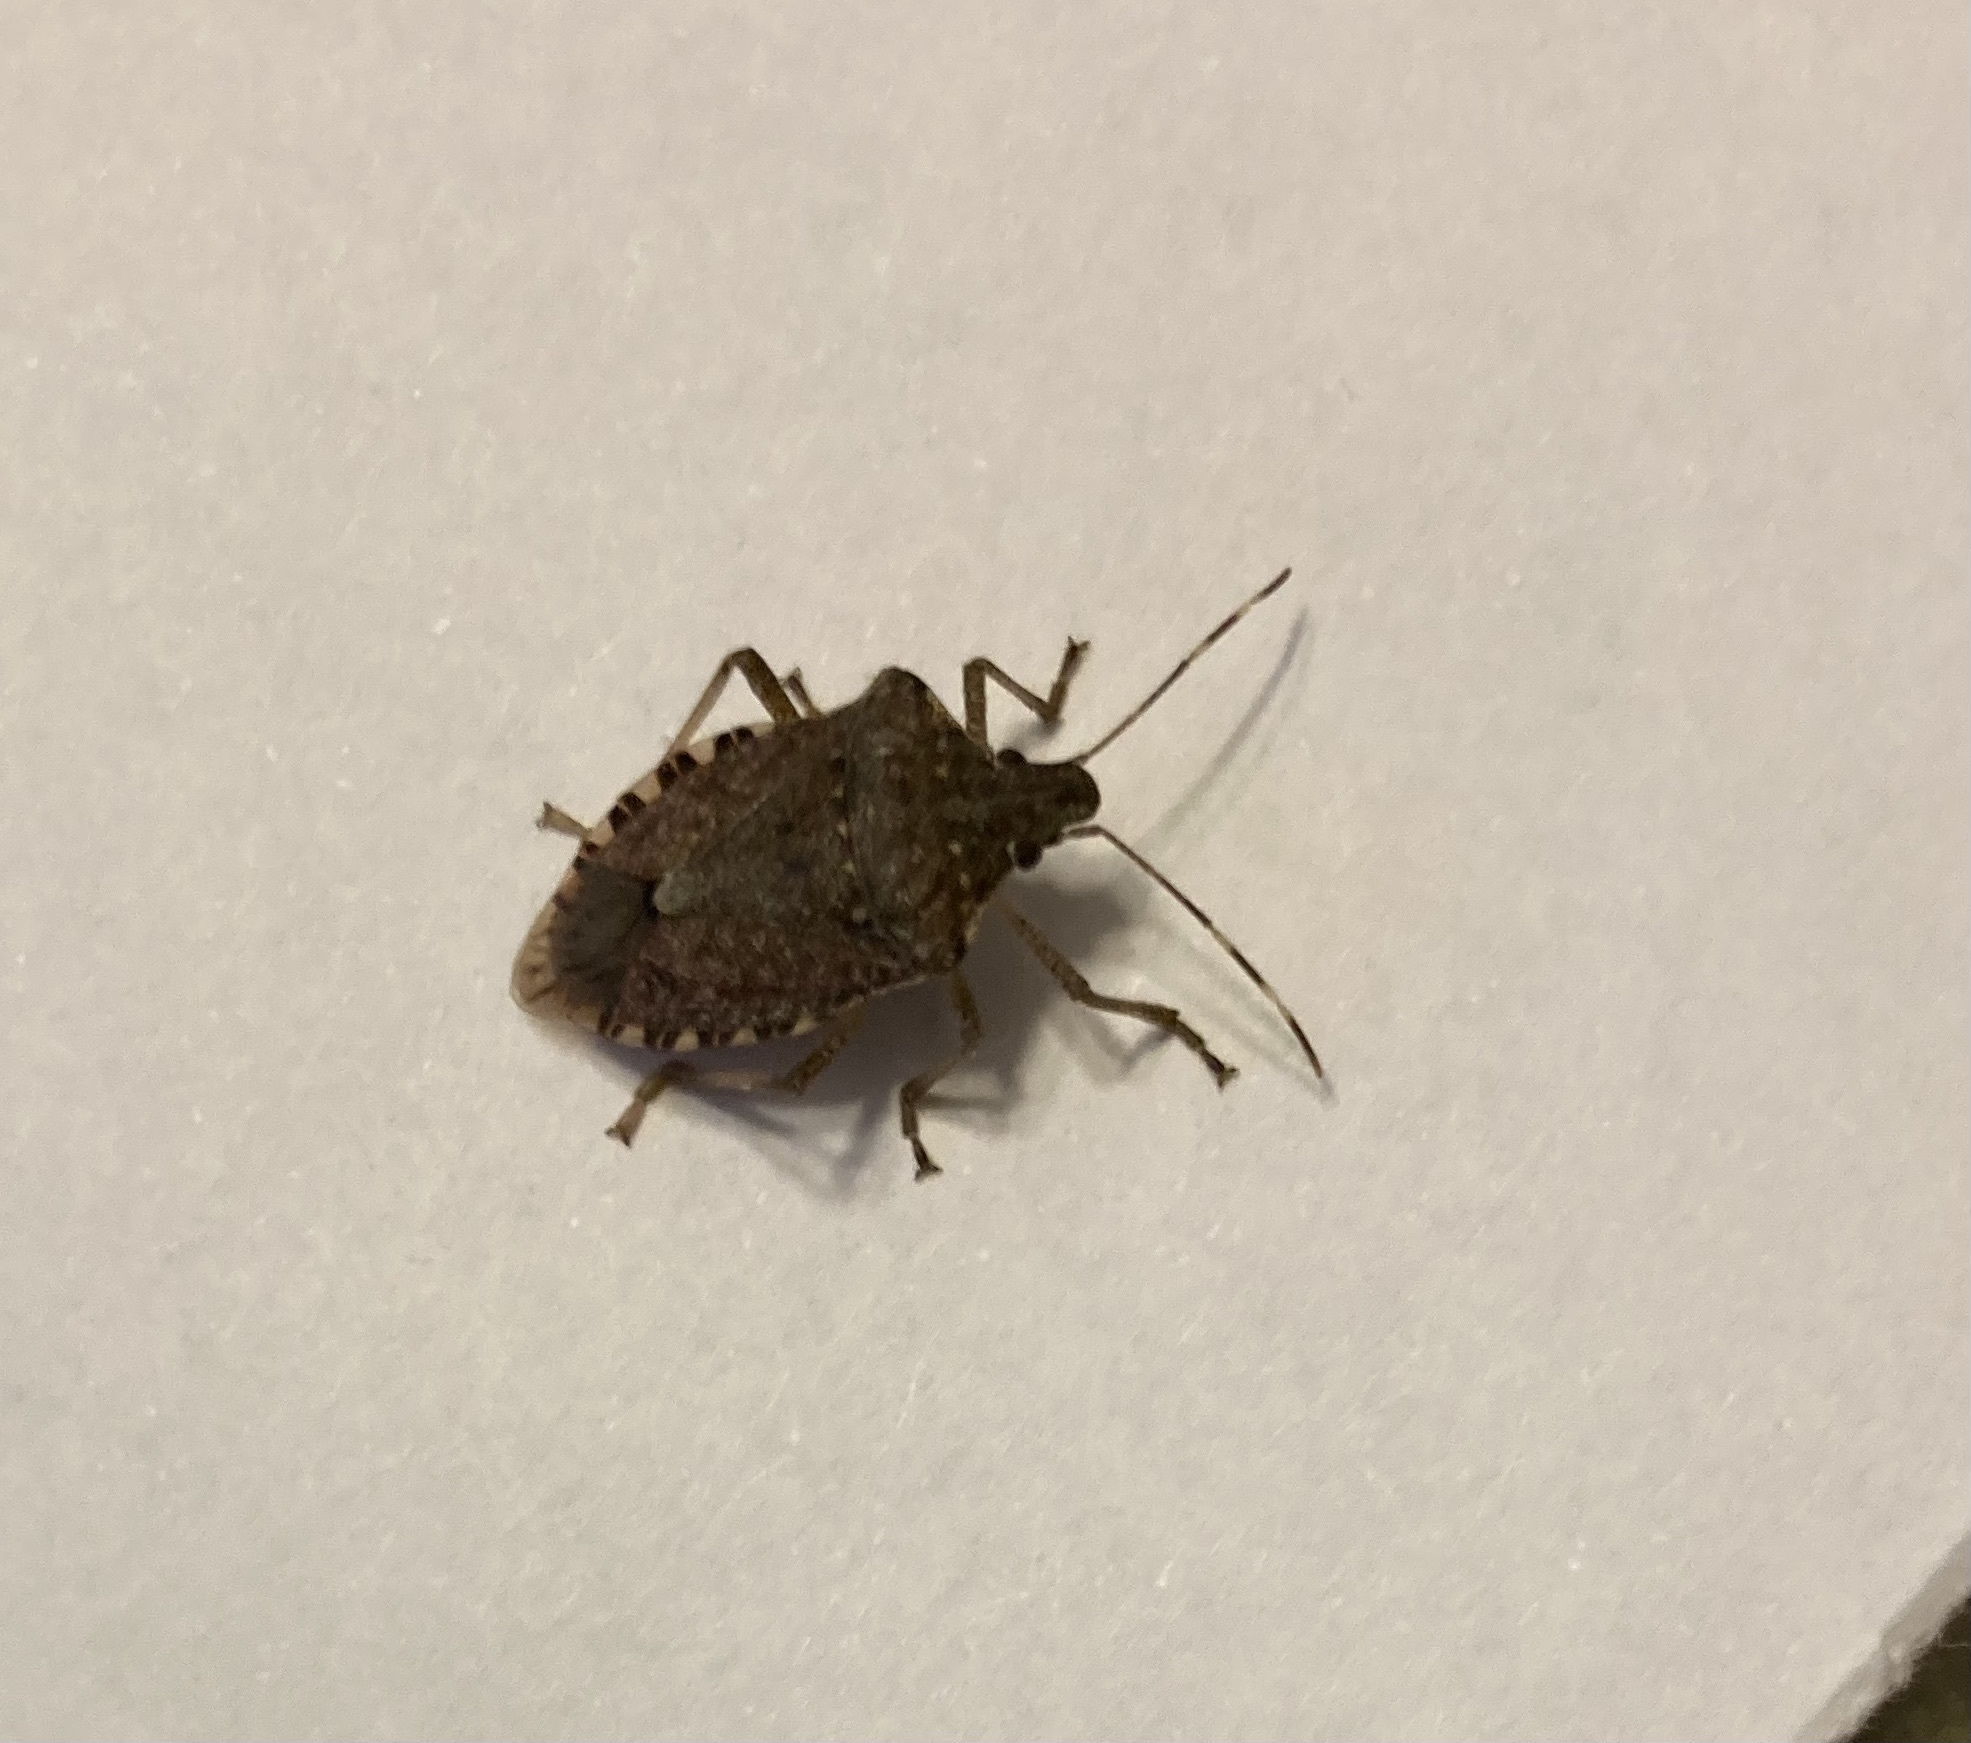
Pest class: stink_bug